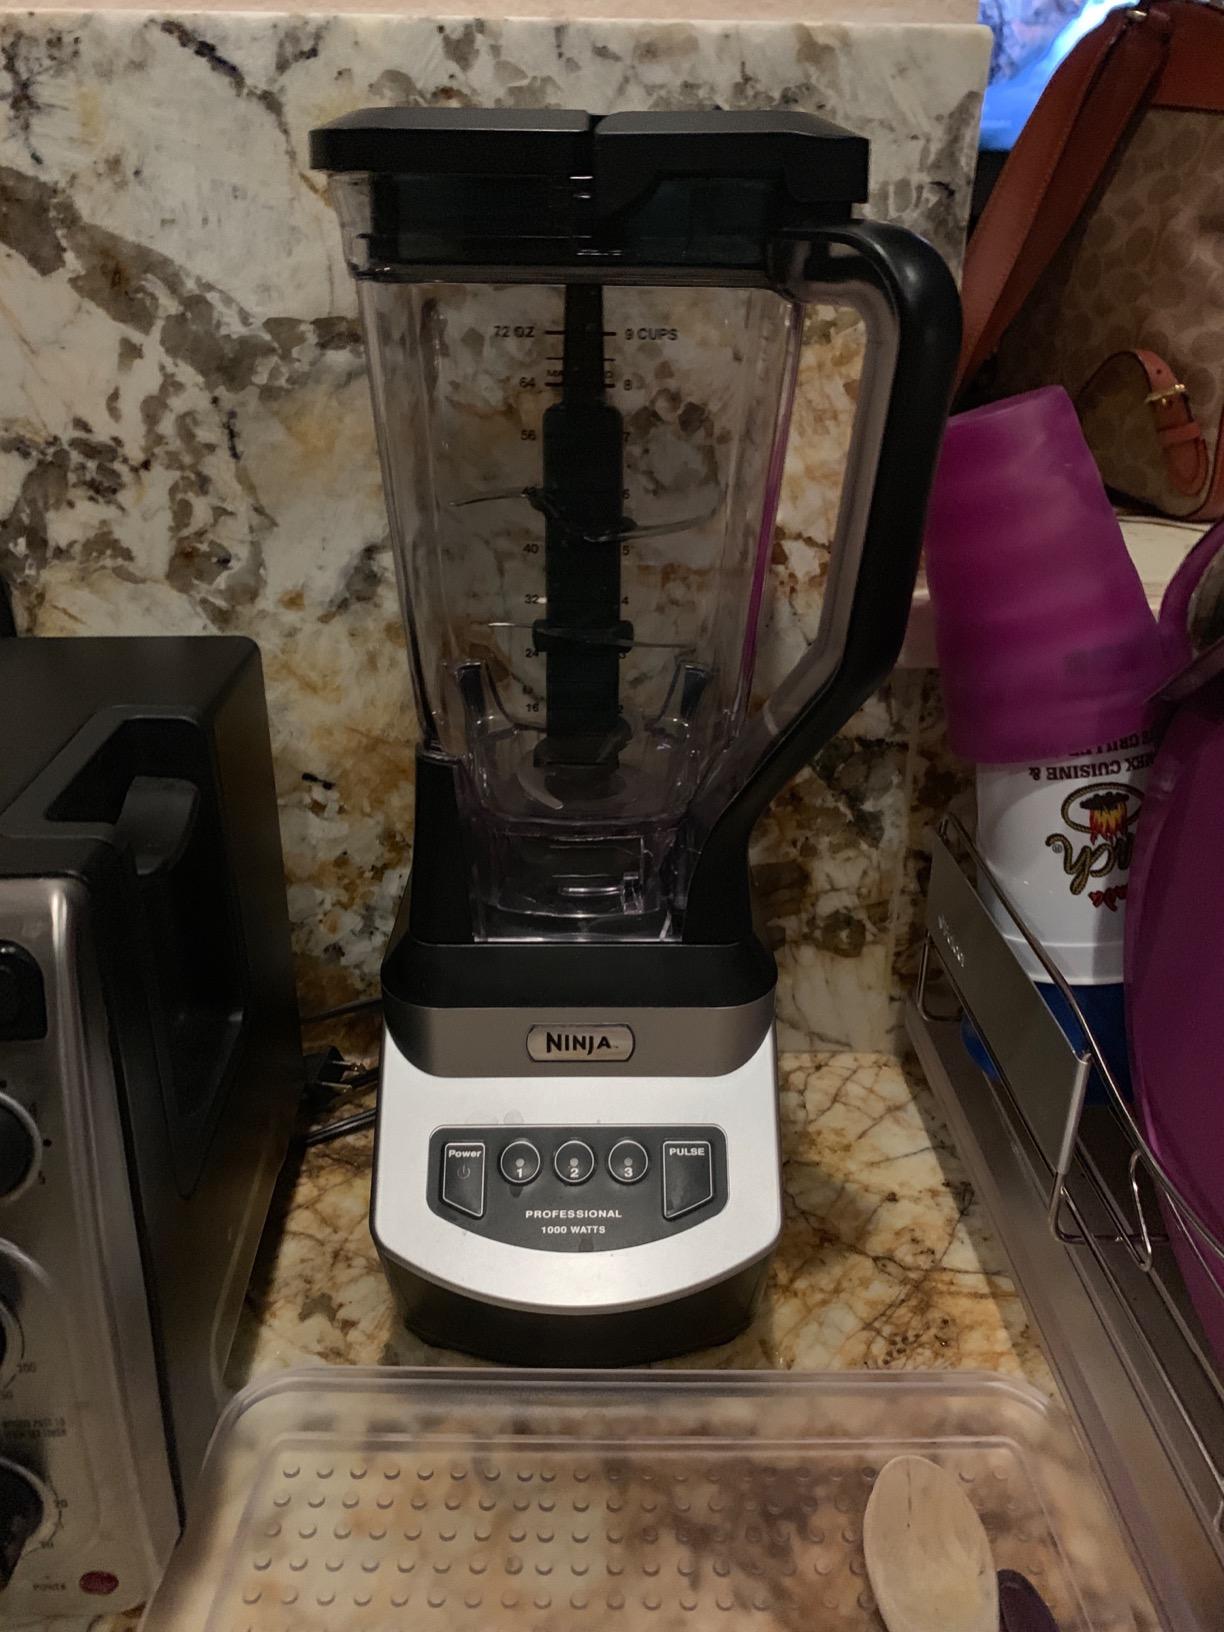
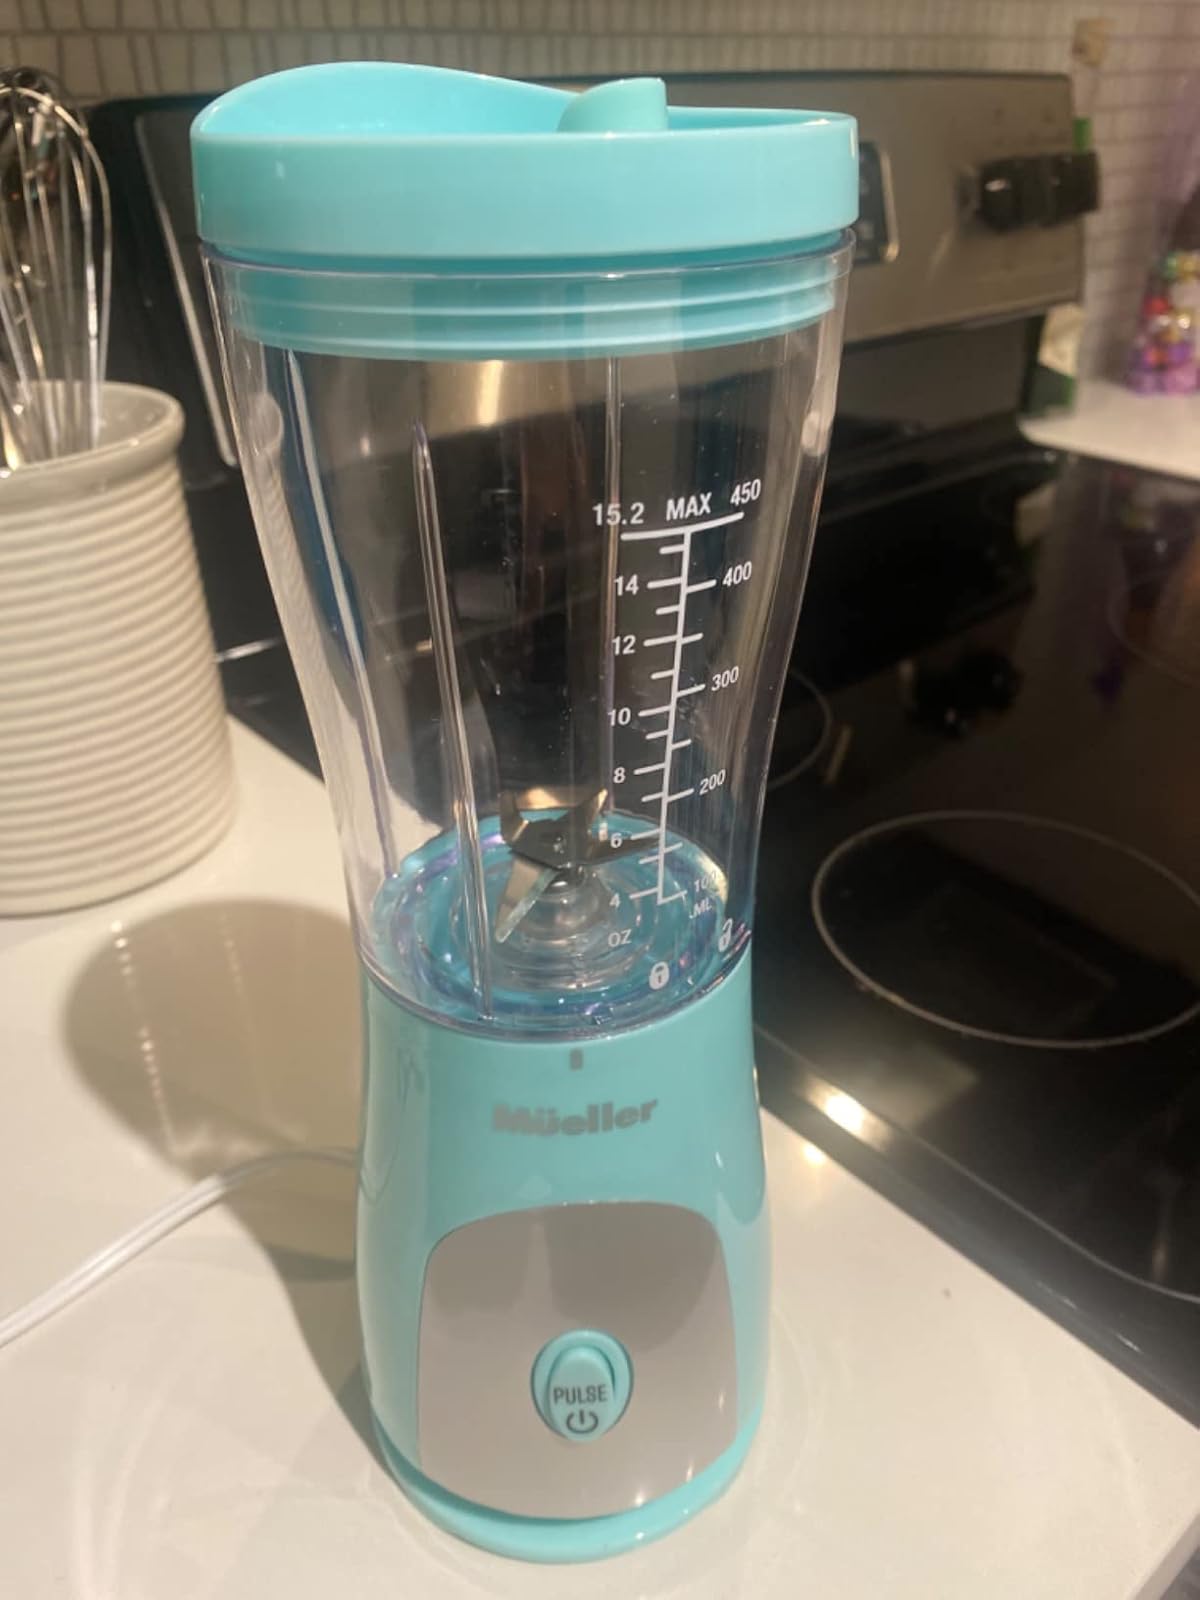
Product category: items_blender
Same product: no